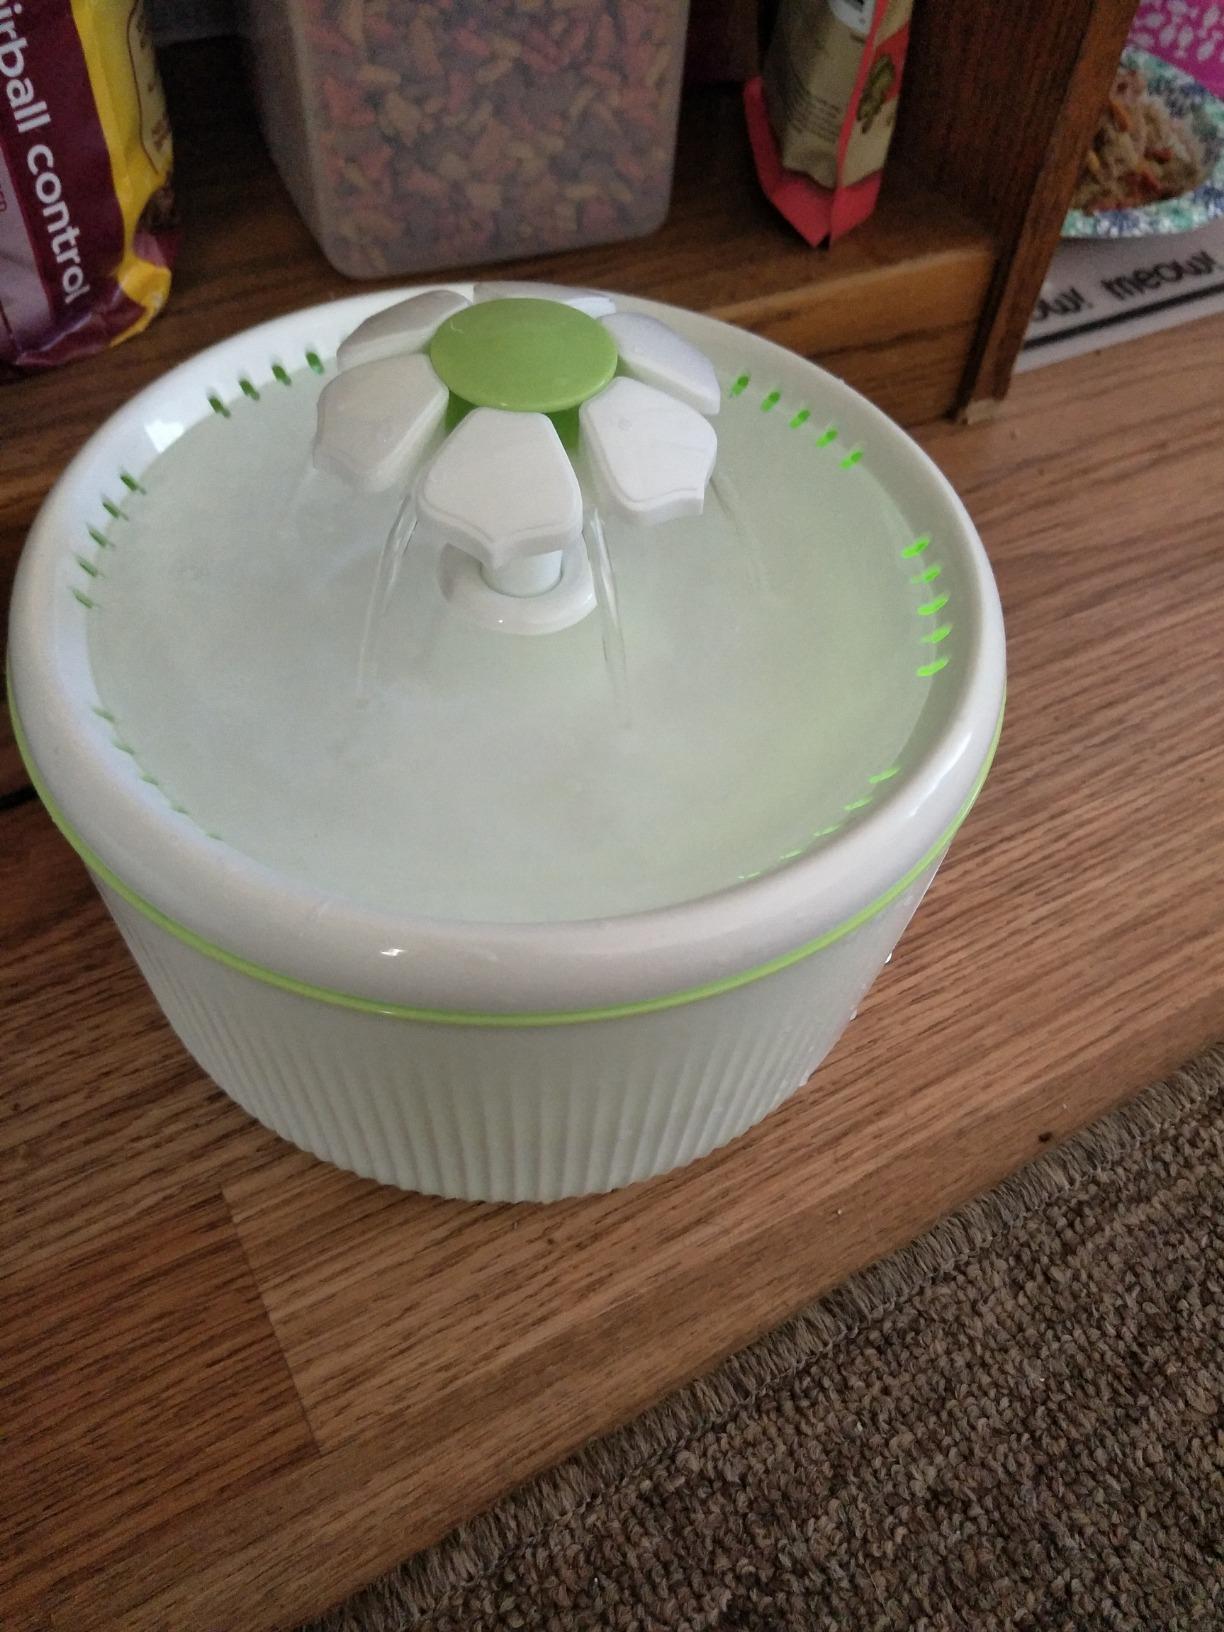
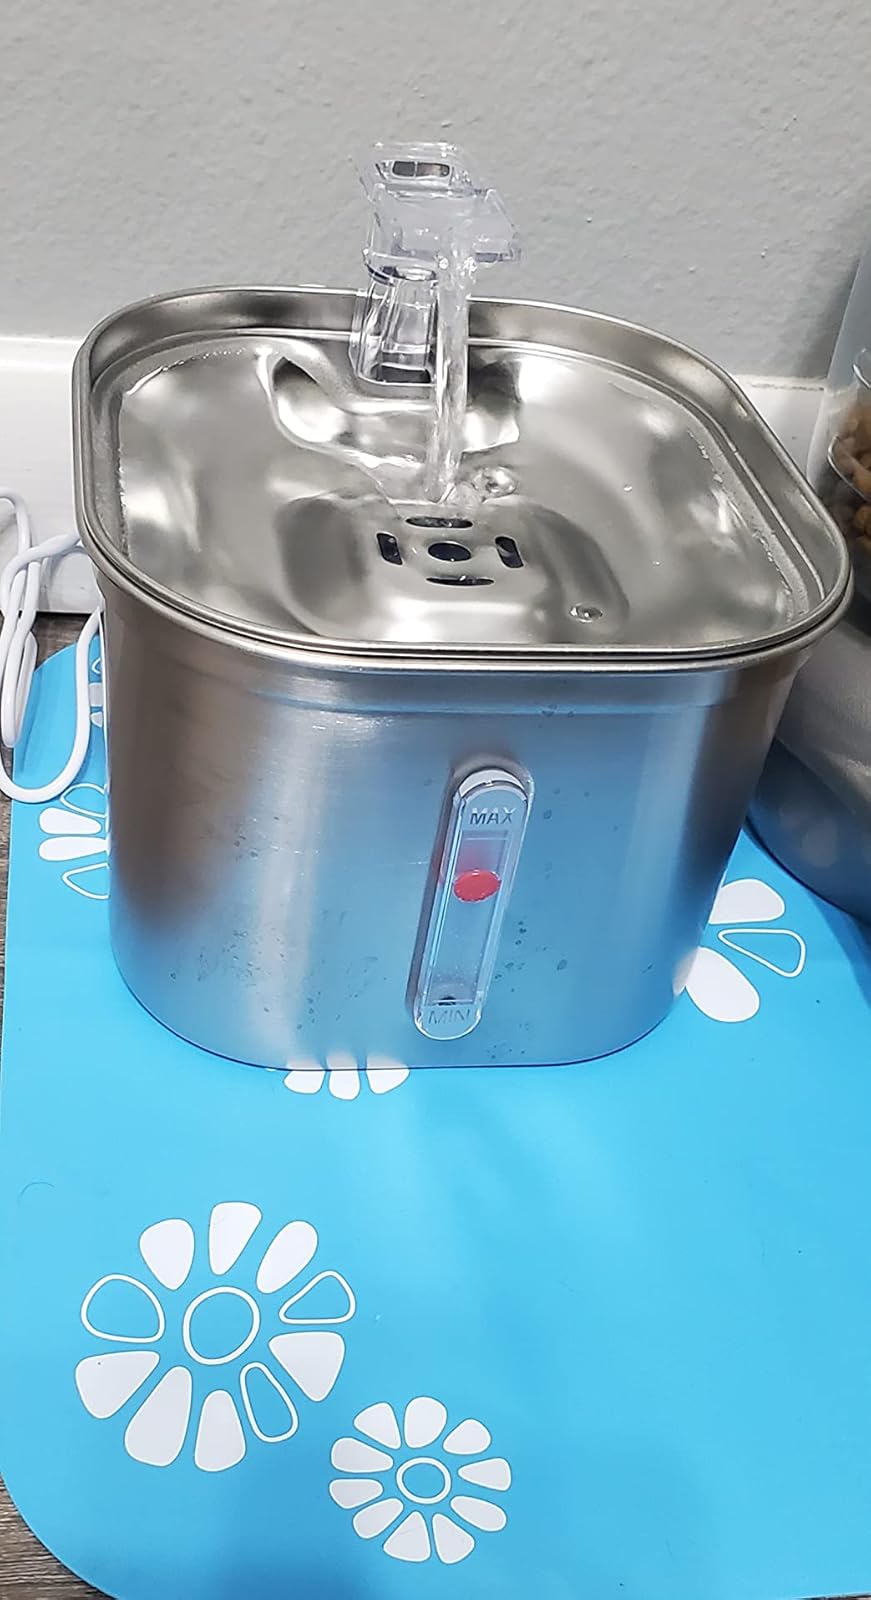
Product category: items_bowl
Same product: no